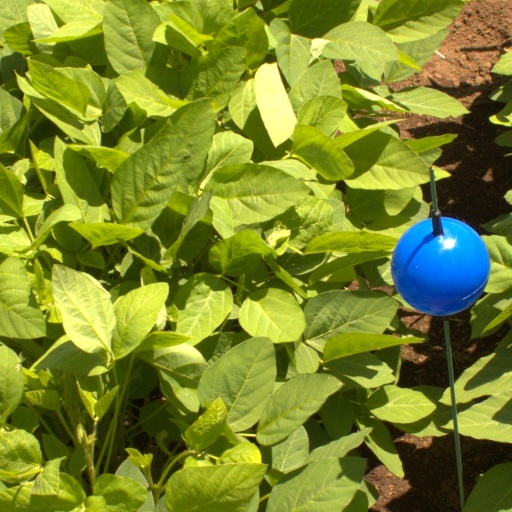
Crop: soybean